Francis Charles Philips

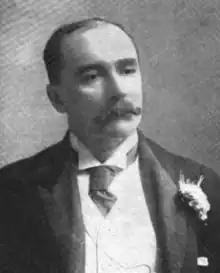
In "The Sketch", 15 July 1896

Francis Charles Philips (3 February 1849 – 21 April 1921) was a British army officer, actor, theatre-manager, dramatist, barrister, journalist, short story writer and novelist. He wrote over forty novels and over a dozen plays.